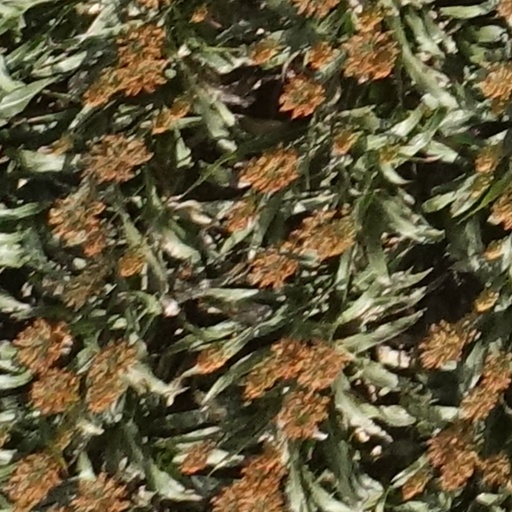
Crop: sorghum